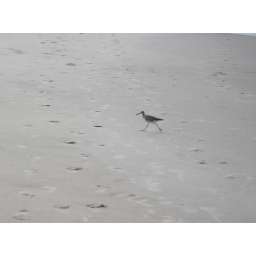
Thursday 8/13/09 - Rodanthe NC - walking on the beach in front of our campground.